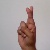
The image shows a hand gesture representing the letter 'R' in Indian Sign Language.